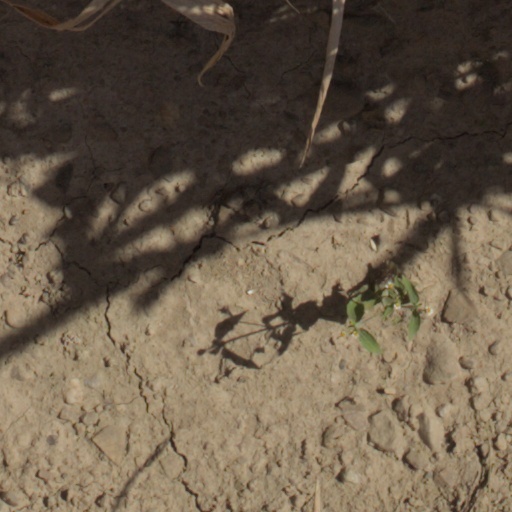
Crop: wheat